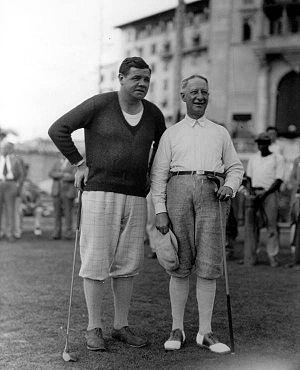
Alfred Emanuel Smith, Jr., connu sous le nom d'Al Smith, est un homme politique américain qui fut élu gouverneur de l'État de New York à quatre reprises et qui fut le candidat démocrate à l'élection présidentielle de 1928. Il fut le premier candidat catholique romain et irlando-américain à se présenter pour un des grands partis, mais sa candidature fut impopulaire dans le Sud protestant, et il fut battu par le républicain Herbert Hoover. Par la suite, il aida à la construction de l'Empire State Building lors de la difficile période de la Grande Dépression.